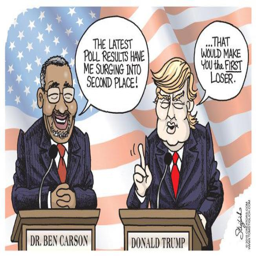
editorial cartoon on the debate